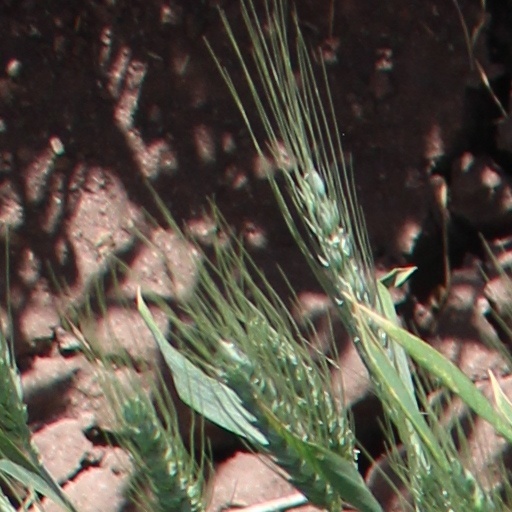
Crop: wheat